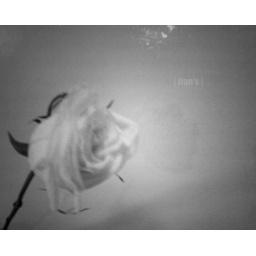
flowers in water _ 02